Battle of Tuchola Forest

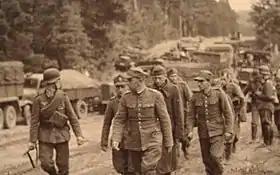
Polish prisoners of war escorted by German soldiers. Tuchola Forest. 1939.

By 5 September, the Germans had in large part completed their takeover of the Polish Corridor. At that point some German forces moved to erase isolated pockets of Polish resistance further north in fortified areas on the Baltic Coast, while others continued their push south-east, deeper into Polish territory.